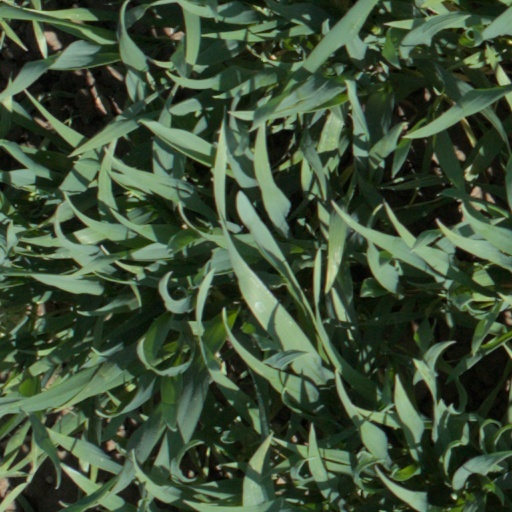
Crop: wheat